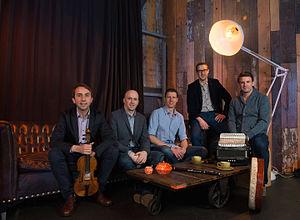
Téada est un groupe de musique irlandaise fondé en 2001. Il se compose de 5 musiciens : Oisín Mac Diarmada au violon, Paul Finn à l'accordéon diatonique, Damien Stenson à la flûte traversière et au tin whistle, Seán Mc Elwain au bouzouki irlandais et à la guitare et Tristan Rosenstock au bodhrán.